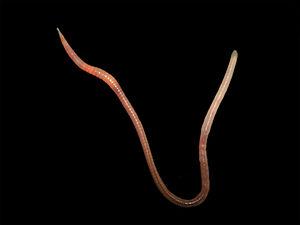
Glossoscolecidae est une famille de vers de terre originaire de l'Amérique centrale et de l'Amérique du Sud.
Pontoscolex corethrurus est une espèce de vers de terre tropicaux.